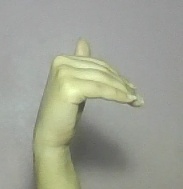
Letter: khaa